Mazsalaca Manor

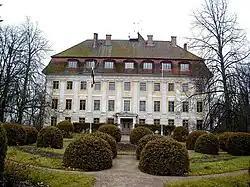

Mazsalaca Manor, also called Valtenberga or Valtenberģi Manor, is a manor house in Mazsalaca, Valmiera Municipality, in the Vidzeme region of Latvia. It was built before 1780 in German Classical style. Severely damaged by fire in 1905, the mansard roof was repaired in 1911 to preserve the remaining structure. Restoration was finally completed after 1925, and the building has housed the Mazsalaca secondary school ever since.